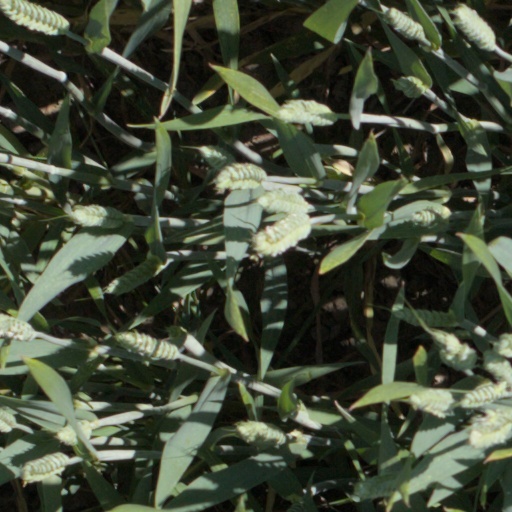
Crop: wheat